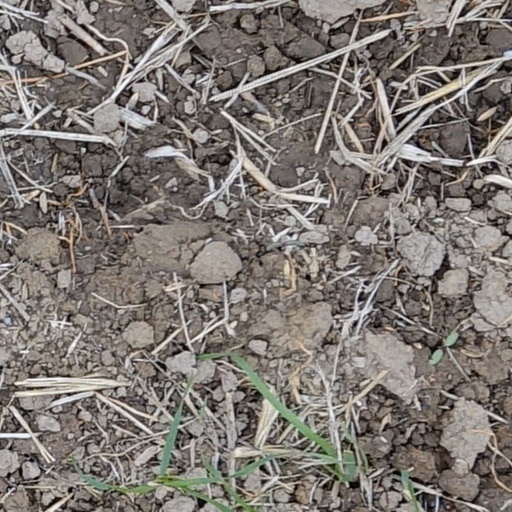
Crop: wheat